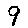
Label: 9